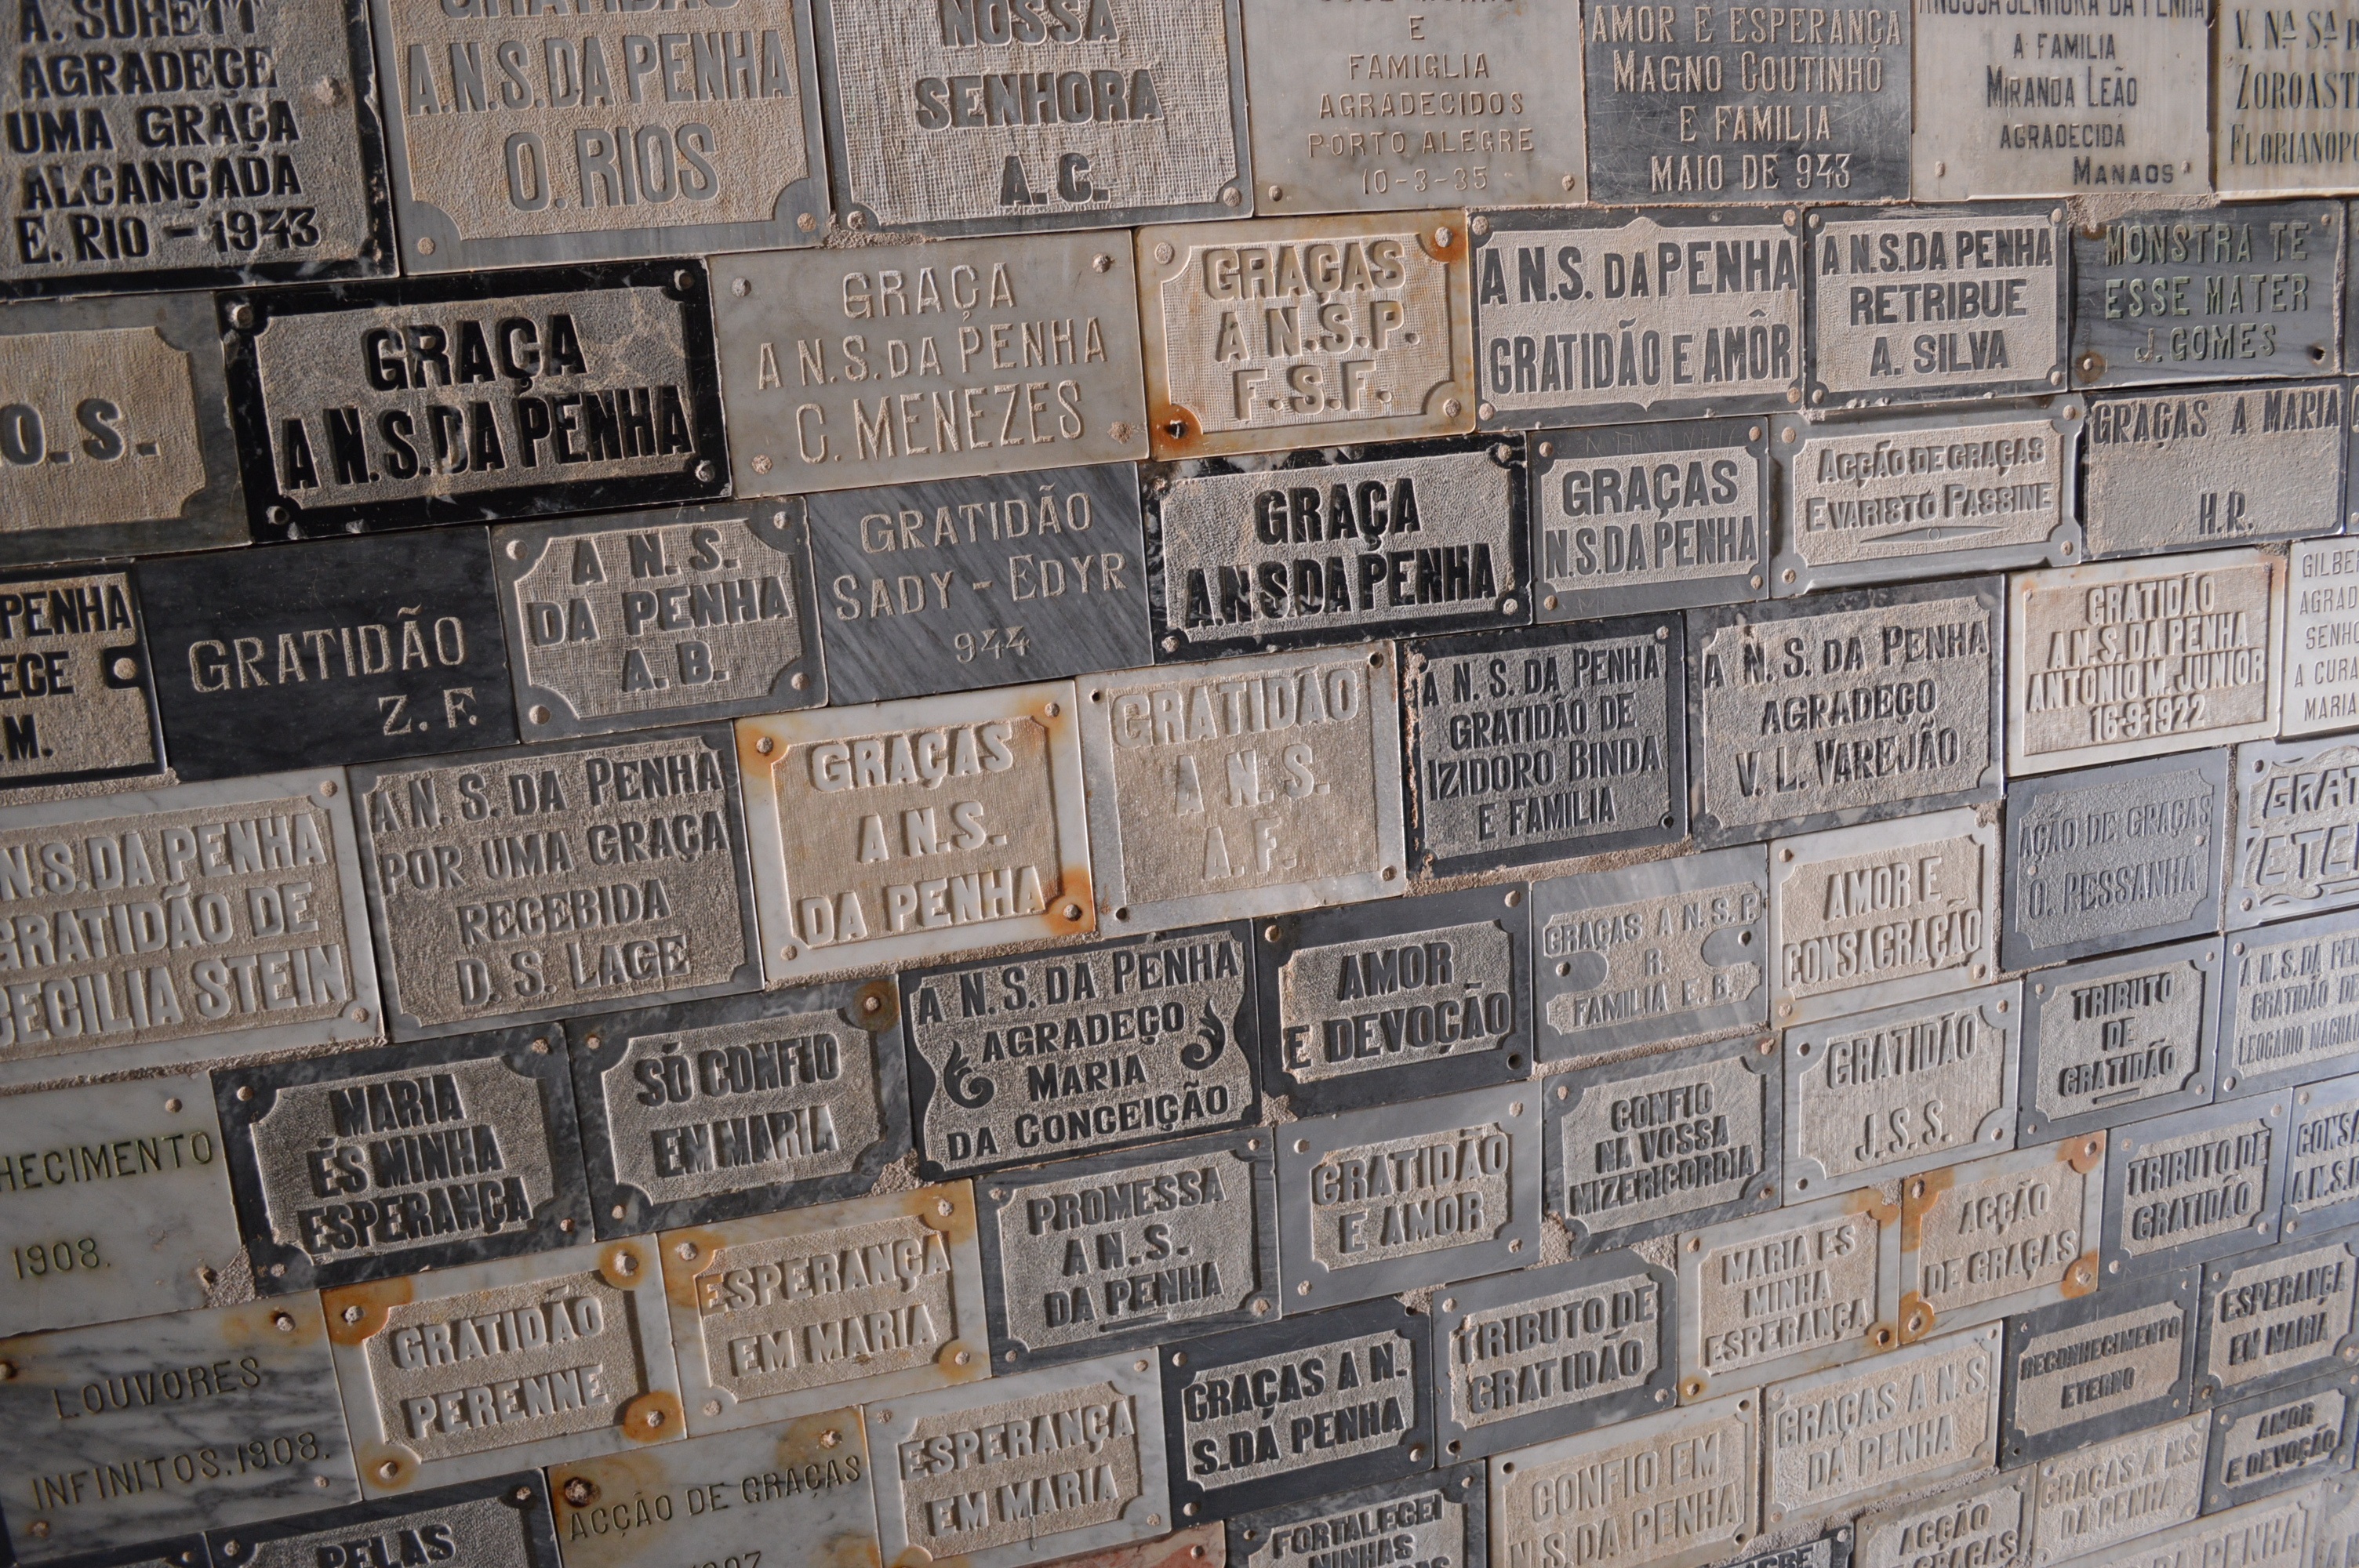
wood, texture, number, wall, newspaper, church, brick, material, font, art, design, text, faith, flooring, colonial, convento da penha